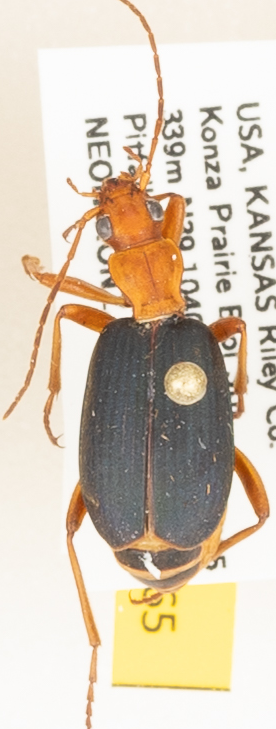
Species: Brachinus alternans
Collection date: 2019-07-29
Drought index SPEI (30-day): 0.39
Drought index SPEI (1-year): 1.69
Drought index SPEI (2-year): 0.9